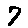
Label: 7